Hammer (firearms)

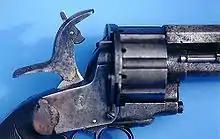
An external hammer that could easily catch on clothing

Other models do have an internal safety mechanism that prevents contact between the hammer and the firing pin unless the trigger is actually pulled. Even so, many single-action revolver owners choose to carry their revolver with the hammer resting on an empty chamber to minimize the risk of accidental discharge. Additionally, for those who carry their firearm as a personal defense weapon, there is the ever-present worry that an external hammer may catch on a loose article of clothing in an emergency situation, because the hammer protrudes at an angle from the rear of the weapon, and as the owner moves to quickly draw their weapon, the hammer may snag on clothing and cause the loss of seconds in a dangerous situation. Paul B. Weston, an authority on police weapons, called the external a "fish hook" that tended to snag clothing during a fast draw.